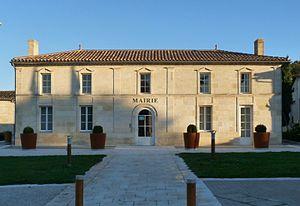
Mairie de Lapouyade, Gironde, France
Lapouyade est une commune du Sud-Ouest de la France, située dans le département de la Gironde, en région Nouvelle-Aquitaine.